Willsboro Congregational Church

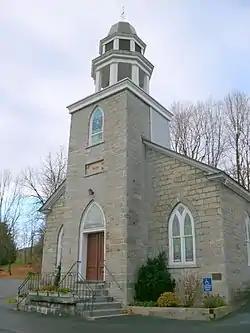
Willsboro Congregational Church, November 2010

Willsboro Congregational Church is a historic Congregational church on NY 22 in Willsboro, Essex County, New York. It was built in 1834 and is a simple rectangular limestone building with a gable roof. It features an engaged bell tower at the east gable end.